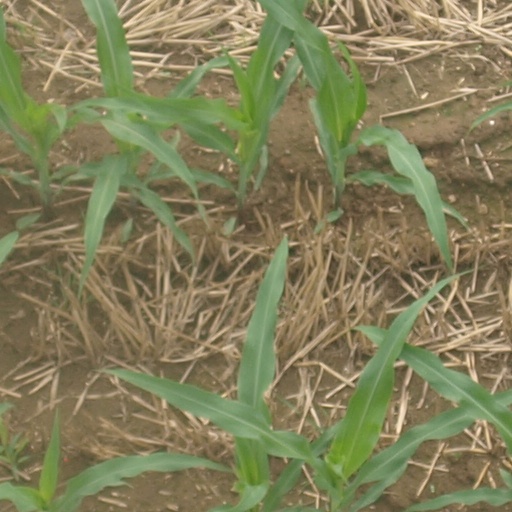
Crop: maize; corn